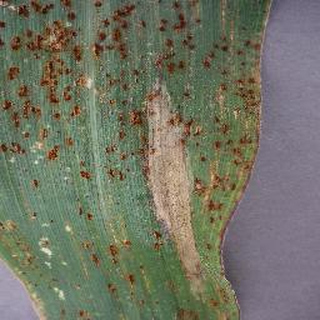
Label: corn_northern_leaf_blight